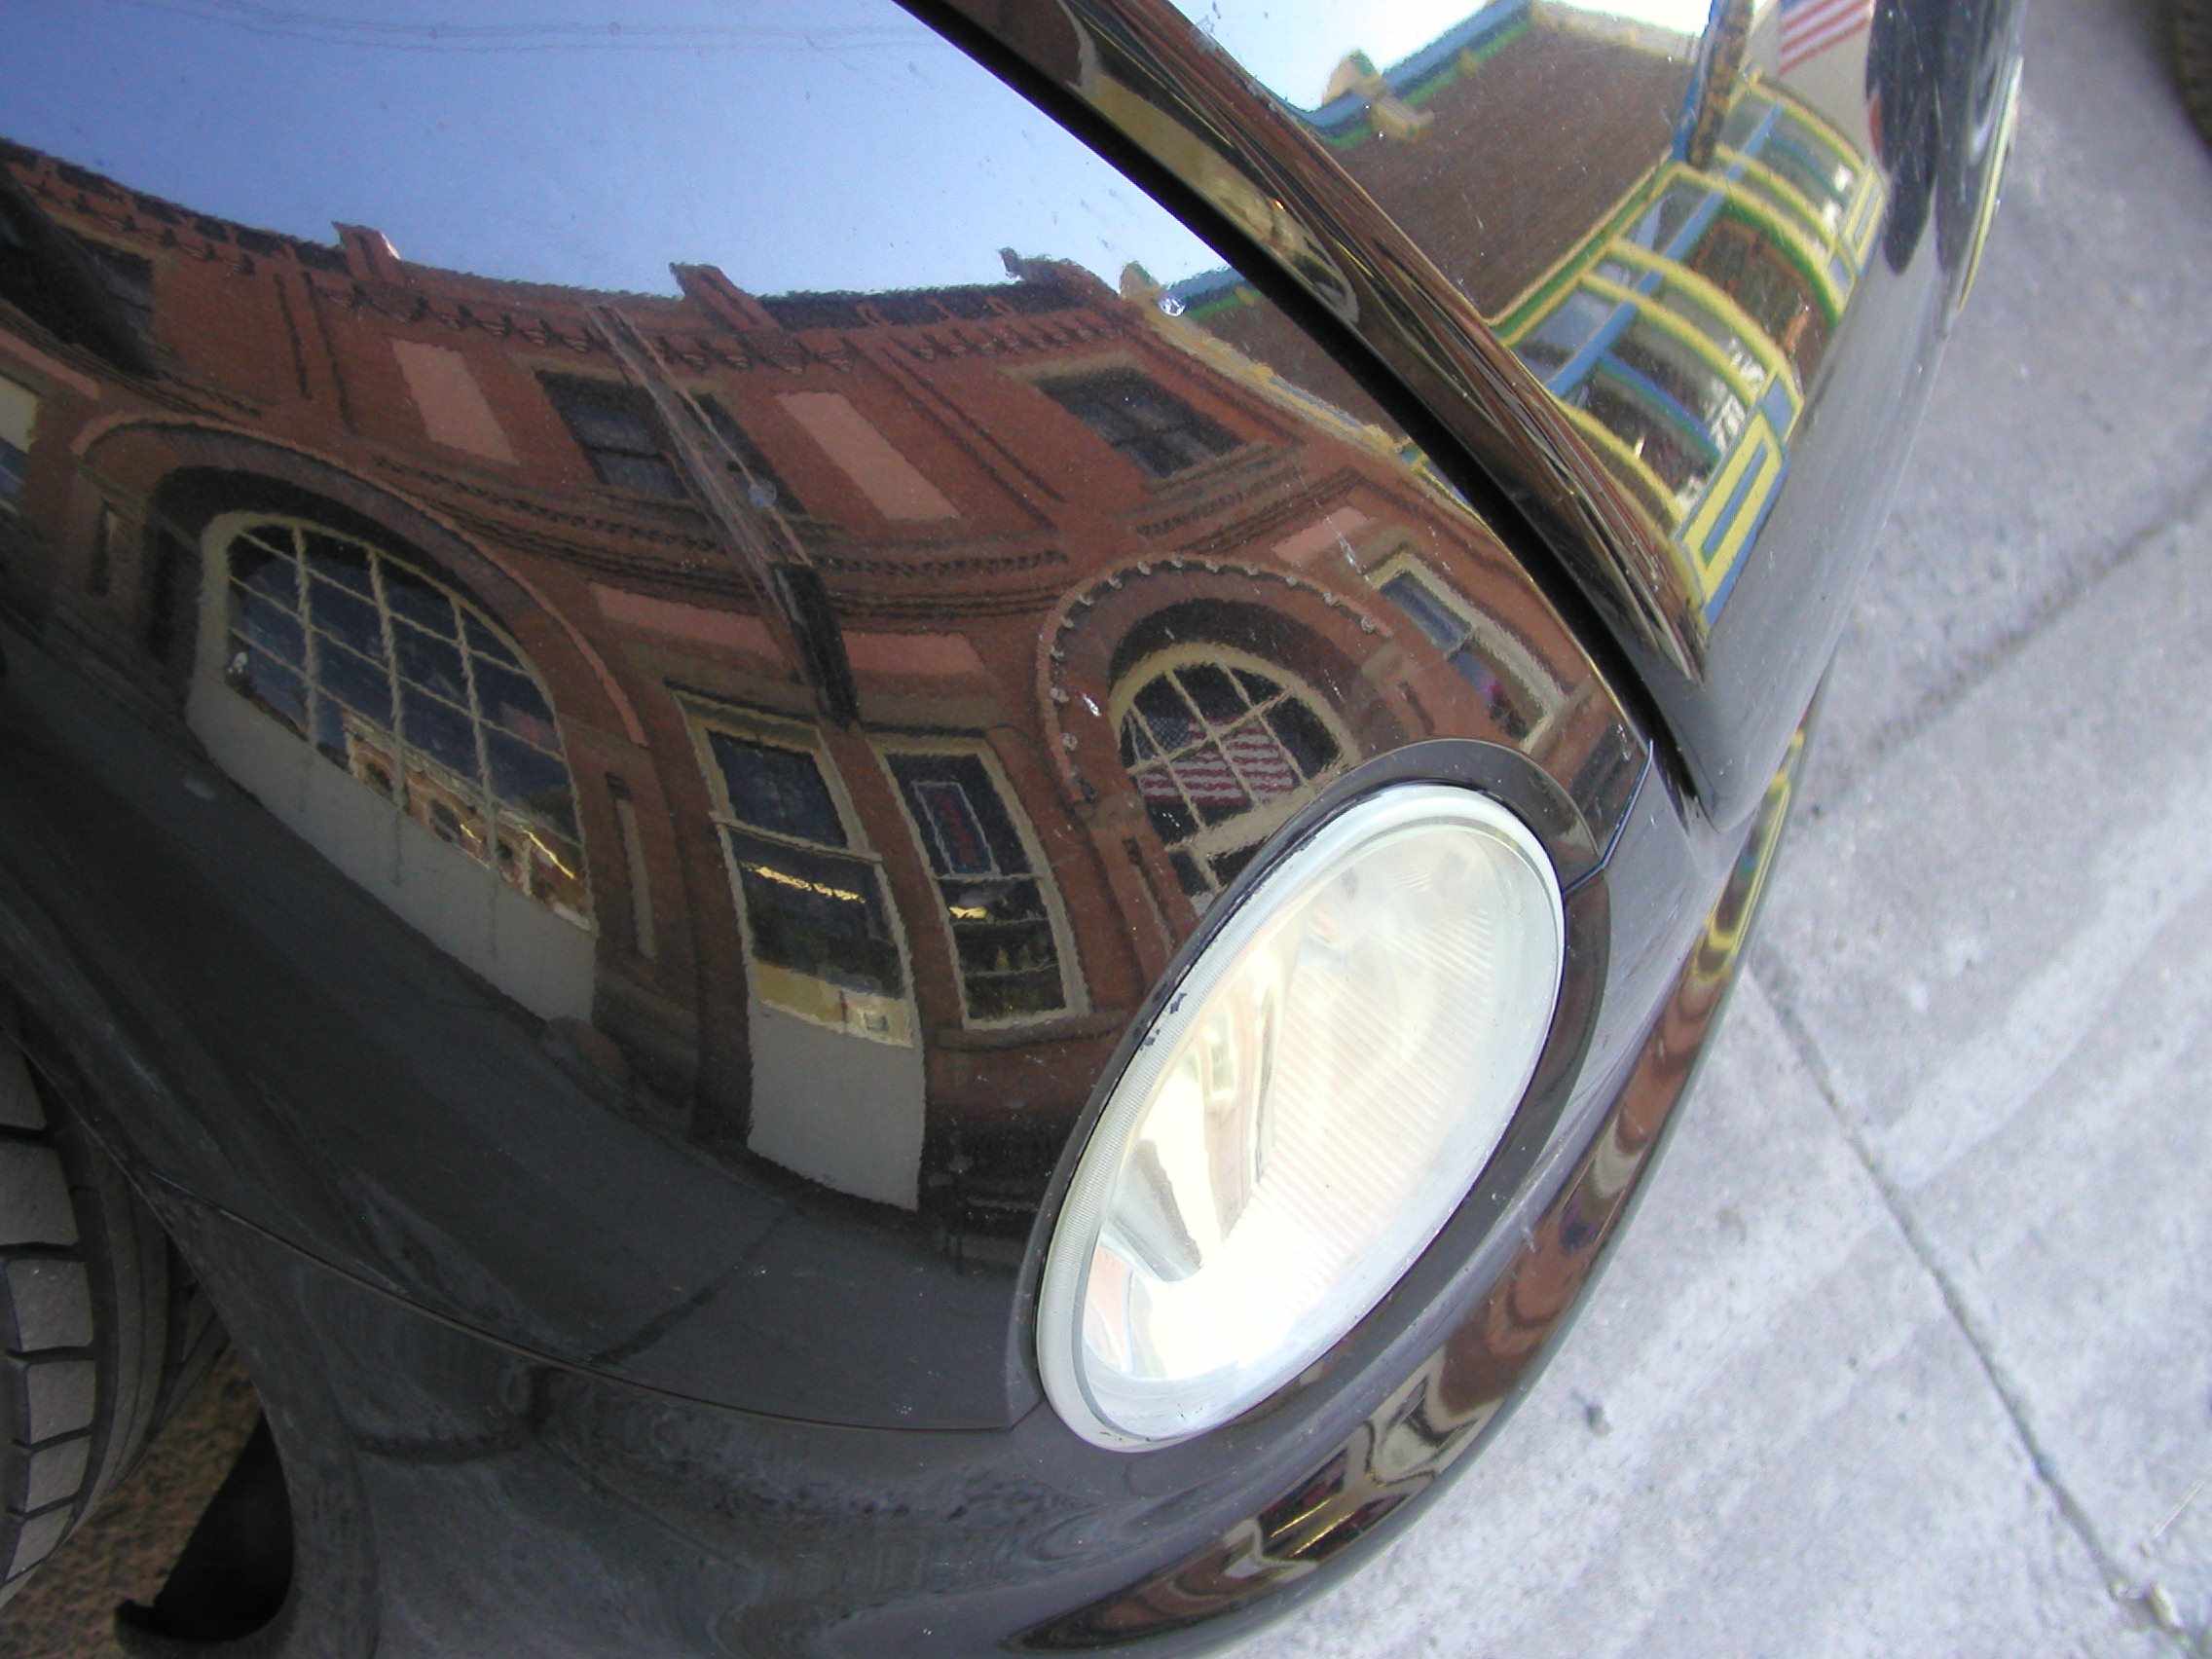
car, wheel, window, vehicle, tire, bumper, colorado, rim, bugreflect, automobile make, automotive exterior, luxury vehicle, automotive tire